Reformhaus

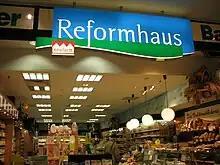
Entrance of a "Reformhaus" store

As of January 2007, there were 1,662 "Reformhäuser" in Germany and a total of 2,980 retail outlets in Germany and Austria.